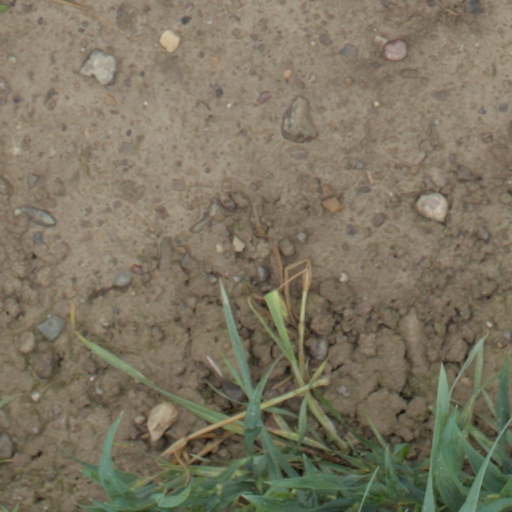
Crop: wheat